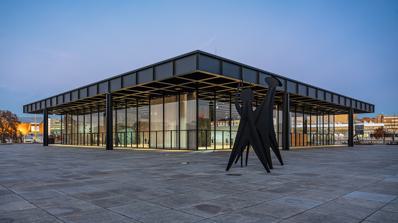
Building: Neue Nationalgalerie
Country: Germany
Year built: 1968
Art museum in Berlin, Germany Neue Nationalgalerie Neue Nationalgalerie Location within Berlin Established 1968 Location Kulturforum , Berlin, Germany Coordinates 52°30′25″N 13°22′04″E / 52.50694°N 13.36778°E / 52.50694; 13.36778 Architect Ludwig Mies van der Rohe Website smb.museum/en/museums-institutions/neue-nationalgalerie The Neue Nationalgalerie (New National Gallery) at the Kulturforum is a museum for modern art in Berlin, with its main focus on the 20th century. It is part of the National Gallery of the Berlin State Museums . The museum building and its sculpture gardens were designed by Ludwig Mies van der Rohe and opened on September 15th, 1968. The gallery closed in 2015 for renovation. The work, by David Chipperfield Architects, was completed in 2021, and the museum reopened in August 2021 with an exhibition of works by American sculptor Alexander Calder . Architecture Dimensions, specifications and materials This interior view of the Neue Nationalgalerie's ground floor shows the play of light off the reflective floor, as well as the animated red LCD tracks on the ceiling. The plan of the Neue Nationalgalerie is divided into two distinct stories. The upper story serves as an entrance hall as well as the primary special exhibit gallery, totaling 2,683 m 2 (28,880 sq ft) of space. It is elevated from street level and only accessible by three flights of steps. Though it only comprises a small portion of the total gallery space, the exhibition pavilion stands boldly as the building's primary architectural expression. Eight cruciform columns, two on each length placed so as to avoid corners, support a square pre-stressed steel roof plate 1.8 meters (5 ft 11 in) thick and painted black. An 18-meter (59-foot) cantilever allows for ample space between the gallery's glazed façade and eight supporting columns. Mies' office studied this cantilever extensively in various scaled models in order to ensure its structural stability as well as the seeming flatness of the roof plate. The floor-to-ceiling height reaches 8.4 meters (28 ft), and the space is (laid) out on a 3.6-meter (12 ft) square dimensional grid. Black anodized aluminum "egg crates" fit within the grid house lighting fixtures, with air ducts suspended above. The lower story serves primarily as housing for the gallery's permanent collection, though it also includes a library, offices, and a shop and café, and totals about 10,000 m 2 (110,000 sq ft) of space. It is three-quarters below ground so as to allow for safe storage of the artwork. Its sole glazed façade looks out on the museum's sloping sculpture garden and provides ample indirect interior lighting. A rooftop plaza further extends the museum's exhibition space. Contemporaneous projects In 1956, José M. Bosch, President of Ron Bacardí y Compañía approached Mies to commission the design of a new office space. He was particularly interested in a very open plan, and the relatively simple idea Mies came up with involved a square roof plate supported on each side by two columns. Though initial structural challenges had to be dealt with, the resulting pavilion typology became integral to Mies' architectural lexicon, in many ways the epitome of his universal conception of space. The Bacardí Building was abandoned in September 1960 due to general political unrest in Cuba, but at the same time, two other museum commissions were brought to Mies' office. Georg Schaefer , a wealthy industrialist living in Schweinfurt approached Mies about the construction of a museum for his nineteenth-century art collection during the summer of 1960. A modest initial plan was drawn for the structure, but later that year Mies decided to reconfigure the unbuilt Bacardí project to fit Schaefer's program as he wished to see it built. Consequently, a scaled-down model of the Bacardí project this time rendered in steel rather than concrete was created. In March 1961, Mies also received a letter from the Senator for Building and Housing in Berlin, inviting him to build what was to be called the Neue Nationalgalerie, an exhibition space for the state's collection of early twentieth-century art. The two museum projects, though slightly different in scale, where to be essentially identical in form, both a version in steel of the original Barcardí design. Though the Schweinfurt project never came to fruition, the reductive exercise of continual reconfiguration allowed for the perfection of Mies' expression in Berlin, and the Neue Nationalgalerie remains as the sole built form of the initial tripartite conception. Aesthetic importance Much of Mies' syntactical development throughout the three building progression leading up to the Neue Nationalgalerie was prefigured in an earlier project for a Museum for a Small City. This project was published in a special May 1943 edition of Architectural Forum . In his publication, Mies describes a seemingly floating roof plane, suspended above a single clear-span space punctuated by equidistant columns. This project is now seen as a significant move on Mies' part toward the alleviation of interior space by both defining and minimizing structural enclosure, thus joining exterior and interior space in a meaningful way. The structure itself, a composite of little more than ground plane, support and roof, thus becomes the building. The aesthetic importance of the clear-span was directly related to Mies' conception of museum space in general, a "defining, rather than confining space". The completely open nature of the plan also serves to eliminate the barrier between art and community, simultaneously breaking down the reverence enacted by severely partitioned spaces and inviting interaction between viewer and art. The overall aesthetic affect is thus one of vitalizing liberation. This infinitely transformative capability and universality is also seen in Mies' buildings from the intervening years, namely the Farnsworth House in Plano, Illinois , and Crown Hall of the Illinois Institute of Technology campus. Various commentators have recognized the structure's ties to classical building, seeing it as a modern temple whose monumental simplicity evinces the immense skill behind its design and conception. Criticism The ability of clearly articulated external structures to alleviate façades and create large-scale universal spaces required certain boldness on the part of the client. The ineffable expression of the Neue Nationalgalerie's entrance pavilion had certain logistical downsides. Its smooth granite flooring reflects the warm natural light that floods the space, creating hazy shadow and making curatorial efforts notoriously complicated. The singular expression of the pavilion space also relegated the lower story to a secondary position, presenting further difficulties for the display of artwork involving a lack of natural lighting and relatively pedestrian layout of viewing space. When asked later to renovate and expand the building's lower story, Mies refused, as to do so would destroy the perfect proportions of the temple above. He originally conceived of the entrance pavilion as a place for very large works, allowing for unencumbered visual interaction and for use of the piece as space element in itself. An early collage included in the May 1943 Architectural Forum article about Museum for a Small City includes Picasso's Guernica , along with other large, plane-like paintings. Yet smaller works had to be shown on moveable freestanding walls or hanging partitions, making a curator's ability to effectively differentiate spaces difficult. David Chipperfield renovation Having had no thorough modernization since its inauguration, the Neue Nationalgalerie required upgrades to its air-conditioning, lighting, security, accessibility, electricity, visitor facilities and the behind-the-scenes infrastructure for moving art. In 2012 it was announced that British architect David Chipperfield would oversee a major renovation of the building. In a non-competitive selection process common for public contracts in Germany, his firm was chosen for the contract out of 24 architectural firms based on a two-stage negotiation process. Originally planned for €101 million, the €140 million renovation project started in 2015 and was originally expected to last three years, during which time the museum was closed. Original building elements, such as handrails and shelves, were removed, restored and reinstalled in their previous locations. Archival material dating from the construction at the Museum of Modern Art in New York and the Library of Congress in Washington, DC, helped the architects remain true to Mies's design. Meanwhile, the structural framework of the roof, which rests on eight steel beams, and the glass facade was restored. Collection The collection features a number of unique highlights of modern 20th-century art. Particularly well represented are Cubism , Expressionism , the Bauhaus and Surrealism . The collection owns masterpieces of artists like Pablo Picasso , Ernst Ludwig Kirchner , Joan Miró , Wassily Kandinsky and Barnett Newman . The design of the building, despite its large size, allows for the display of only a small part of the collection, and the displays are therefore changed at intervals. Pablo Picasso , 1909, Femme assise (Sitzende Frau) Ernst Ludwig Kirchner , 1914, Potsdamer Platz Ernst Ludwig Kirchner , 1913, Badende am Strand August Macke , 1910, Portrait of Franz Marc Edvard Munch , 1907, Lübecker Hafen mit Holstentor Alexej von Jawlensky , 1912, Frauenkopf Walter Gramatté , 1920, Porträt Rosa Schapiere Piet Mondriaan , 1922, Composition with blue, black, yellow and red Robert Delaunay , 1928, Eifelturm Marianne von Werefkin , 1924, Prozession bei Ascona Alexander Kanoldt , 1926, Still Life I Georg Schrimpf , 1932, Railway Crossing Heinrich Vogeler , 1936, Deutscher Stachanowarbeiter Permanent art installations The Neue Nationalgalerie's ceiling, constructed as a grid of black-painted steel beams, has been used as an exhibit surface in itself for Installation for the Neue Nationalgalerie , an installation of long lines of LCD displays by artist Jenny Holzer in 2001, which continuously scrolled abstract patterns down their length. The Neue Nationalgalerie's terrace provides a particularly prominent space for large-scale pieces of sculpture from the 20th century. Permanently installed sculptures include Gudari (1957) by Eduardo Chillida , Polis (1968) by Joannis Avramidis , the kinetic metal sculpture Vier Vierecke im Geviert (1969) by George Rickey , Three Way Piece No.2: The Archer (1964–65) by Henry Moore , Têtes et Queue (1965) by Alexander Calder , and Berlin Block Charlie Chaplin (1978) by Richard Serra . In 2003, with the permission of the Barnett Newman Foundation, a fourth edition of the sculpture Broken Obelisk (1963) by Barnett Newman was cast and temporarily installed in front of the museum. In 2011, Thomas Schütte 's work Vater Staat (2010) was donated by Nicolas Berggruen and installed on the terrace. Many other pieces of sculpture - by artists from Auguste Renoir to Ulrich Rückriem - are on permanent display in the museum's garden. Directors 1967–1974: Werner Haftmann 1974–1975: Wieland Schmied 1975–1997: Dieter Honisch 1999–2008: Peter-Klaus Schuster 2008–2020: Udo Kittelmann 2020:-2022 Joachim Jäger Since January 1, 2022: Klaus Biesenbach Images A view from above Entrance side with Three Way Piece No. 2: The Archer Interior view Museum western façade after restoration See also Alte Nationalgalerie List of art museums List of museums in Berlin List of museums in Germany List of national galleries References